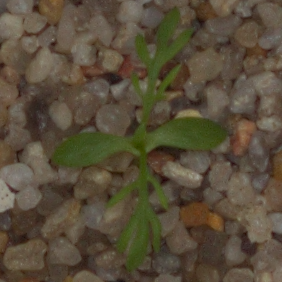
Label: scentless_mayweed